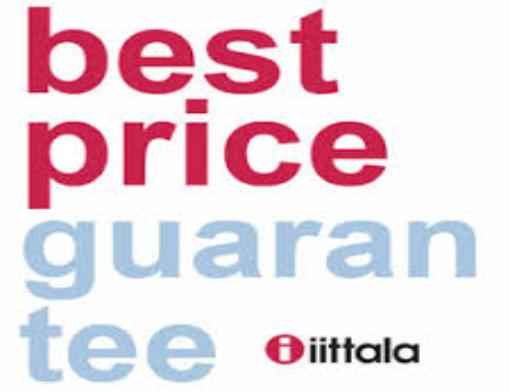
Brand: IITTALA
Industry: Necessities